A Hole in the Head

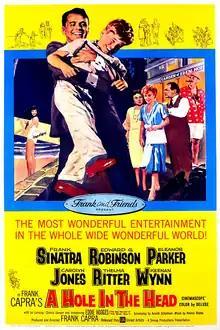

A Hole in the Head is a 1959 DeLuxe Color CinemaScope American comedy film directed by Frank Capra and starring Frank Sinatra, Edward G. Robinson, Eleanor Parker, Keenan Wynn, Carolyn Jones and Thelma Ritter and released by United Artists. It was based upon the play of the same name by Arnold Schulman.